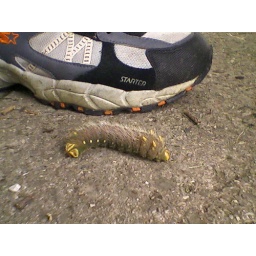
Found on sidewalk near house 08/31/07